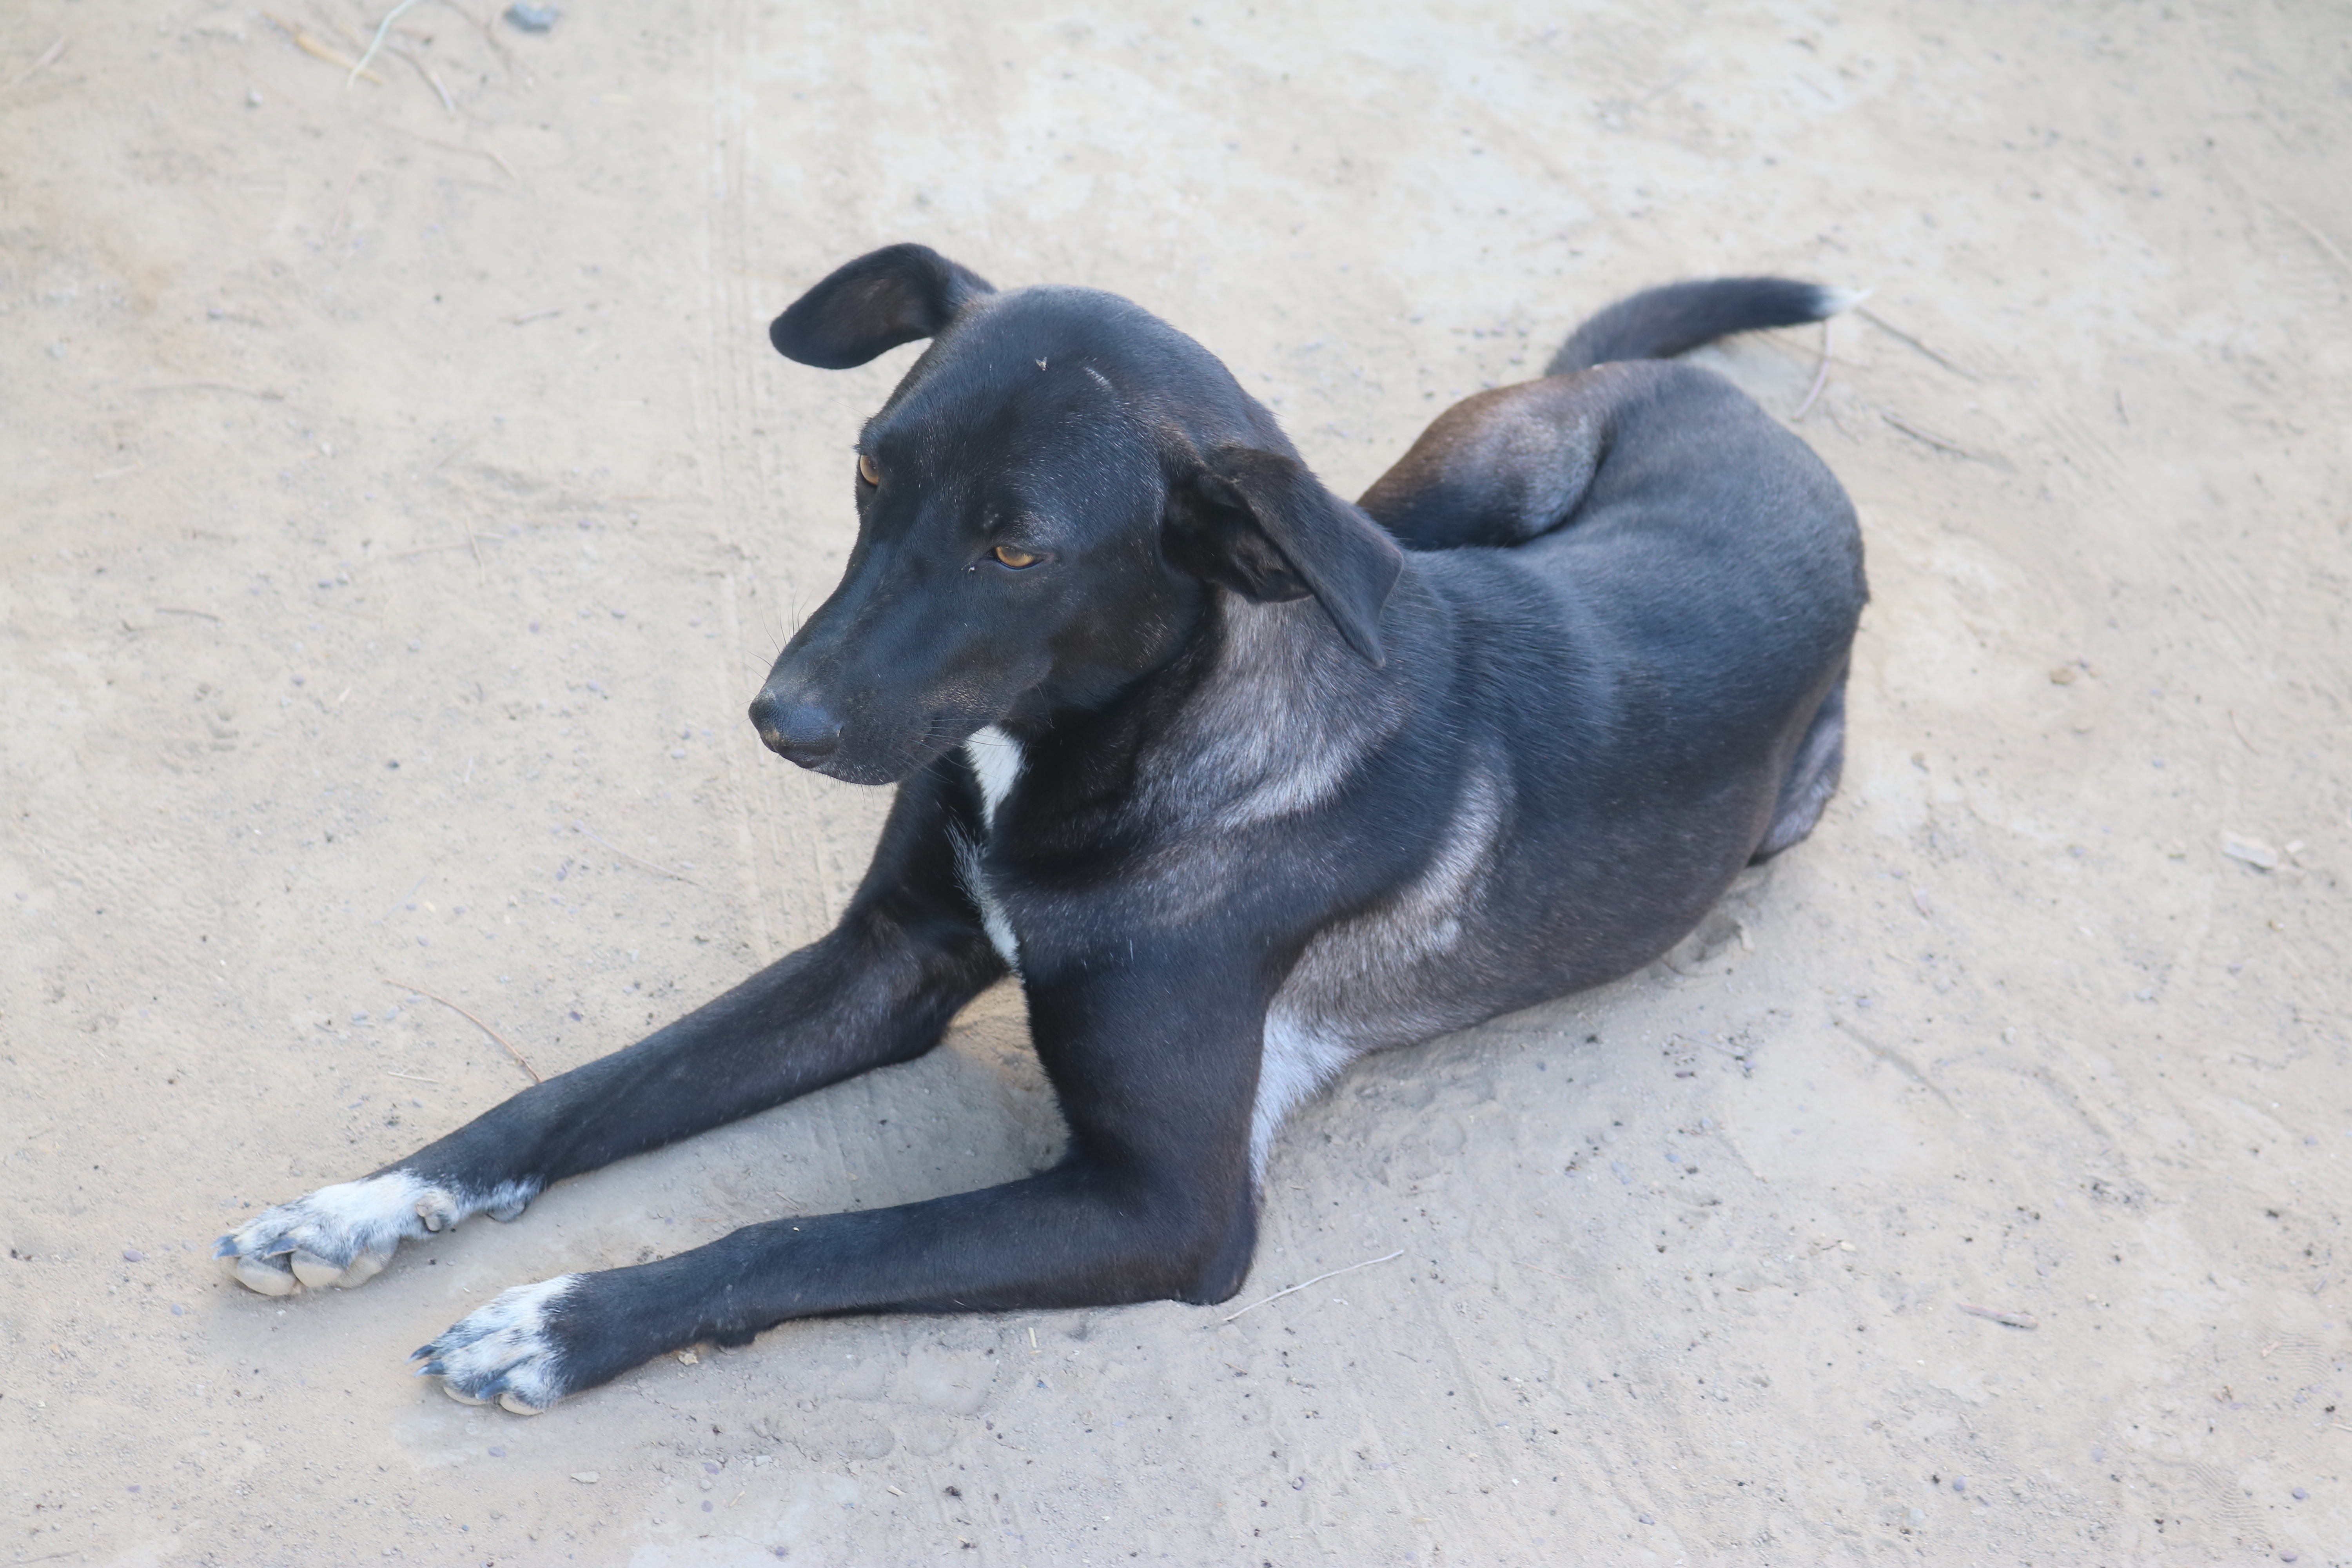
black, black dog, sand, beach, dog, pets, sea, water, nature, no people, one animal, running, animal, domestic animals, happiness, mammal, sky, dog breed, dog like mammal, street dog, dog breed group, snout, sporting group, formosan mountain dog, carnivoran